Castle of Mertola

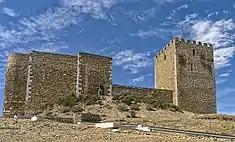
The main accessway and walls, with the keep tower on the right

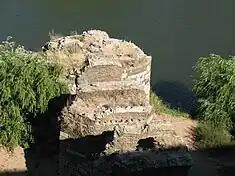
The remnants of the larger walls that encircled the settlement

The Castle of Mértola is situated in an urban area on the hilltop, implanted in the rocky landscape bisected by the Guadiana River and the Ribeira de Oeiras. Situated nearby is the former Islamic mosque, transformed into the Church of Nossa Senhora da Assunção.